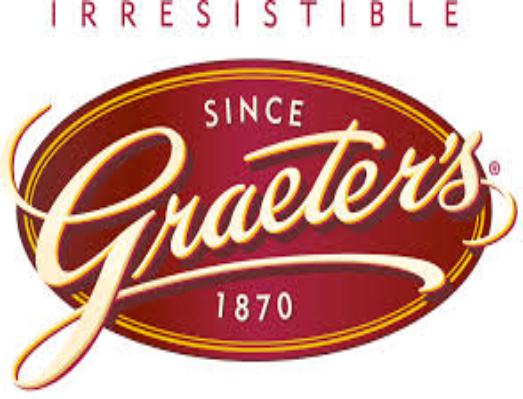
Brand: Graeter's
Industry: Food